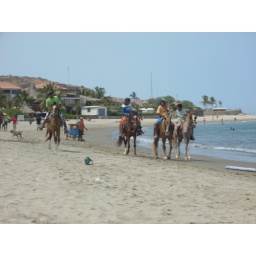
A few locals riding their horses in Mancora beach